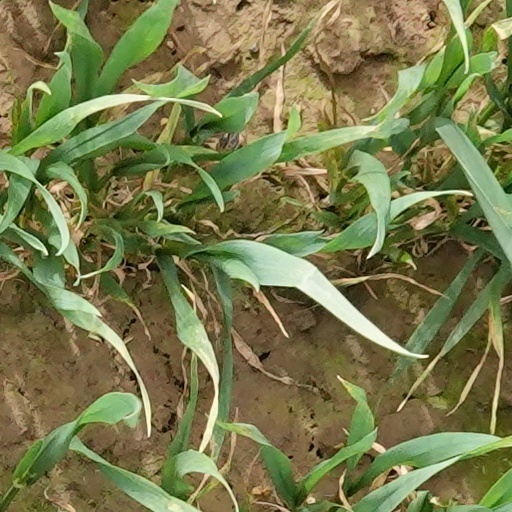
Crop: wheat